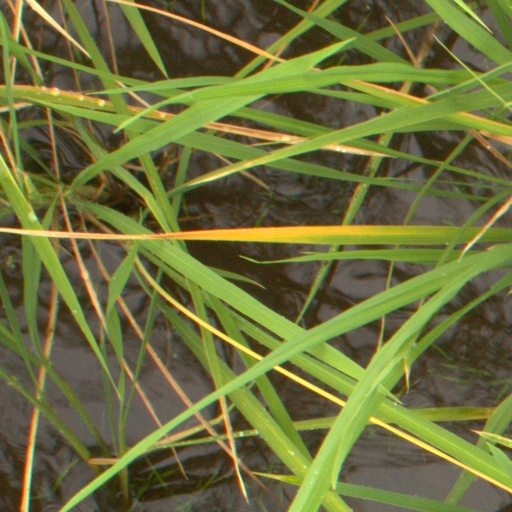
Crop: rice